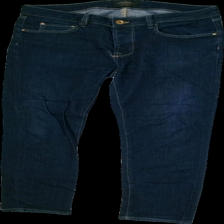
View: front
Type: Jeans
Category: Men
Brand: Not in the list
Brand text on label: premium
Colors: Blue
Material: 73% Cotton 27% Viscose
Cut: Regular
Size: XXL
Season: All
Trend: Denim
Stains: Minor
Price range: <50
Recommended usage: Repair